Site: brandenburg
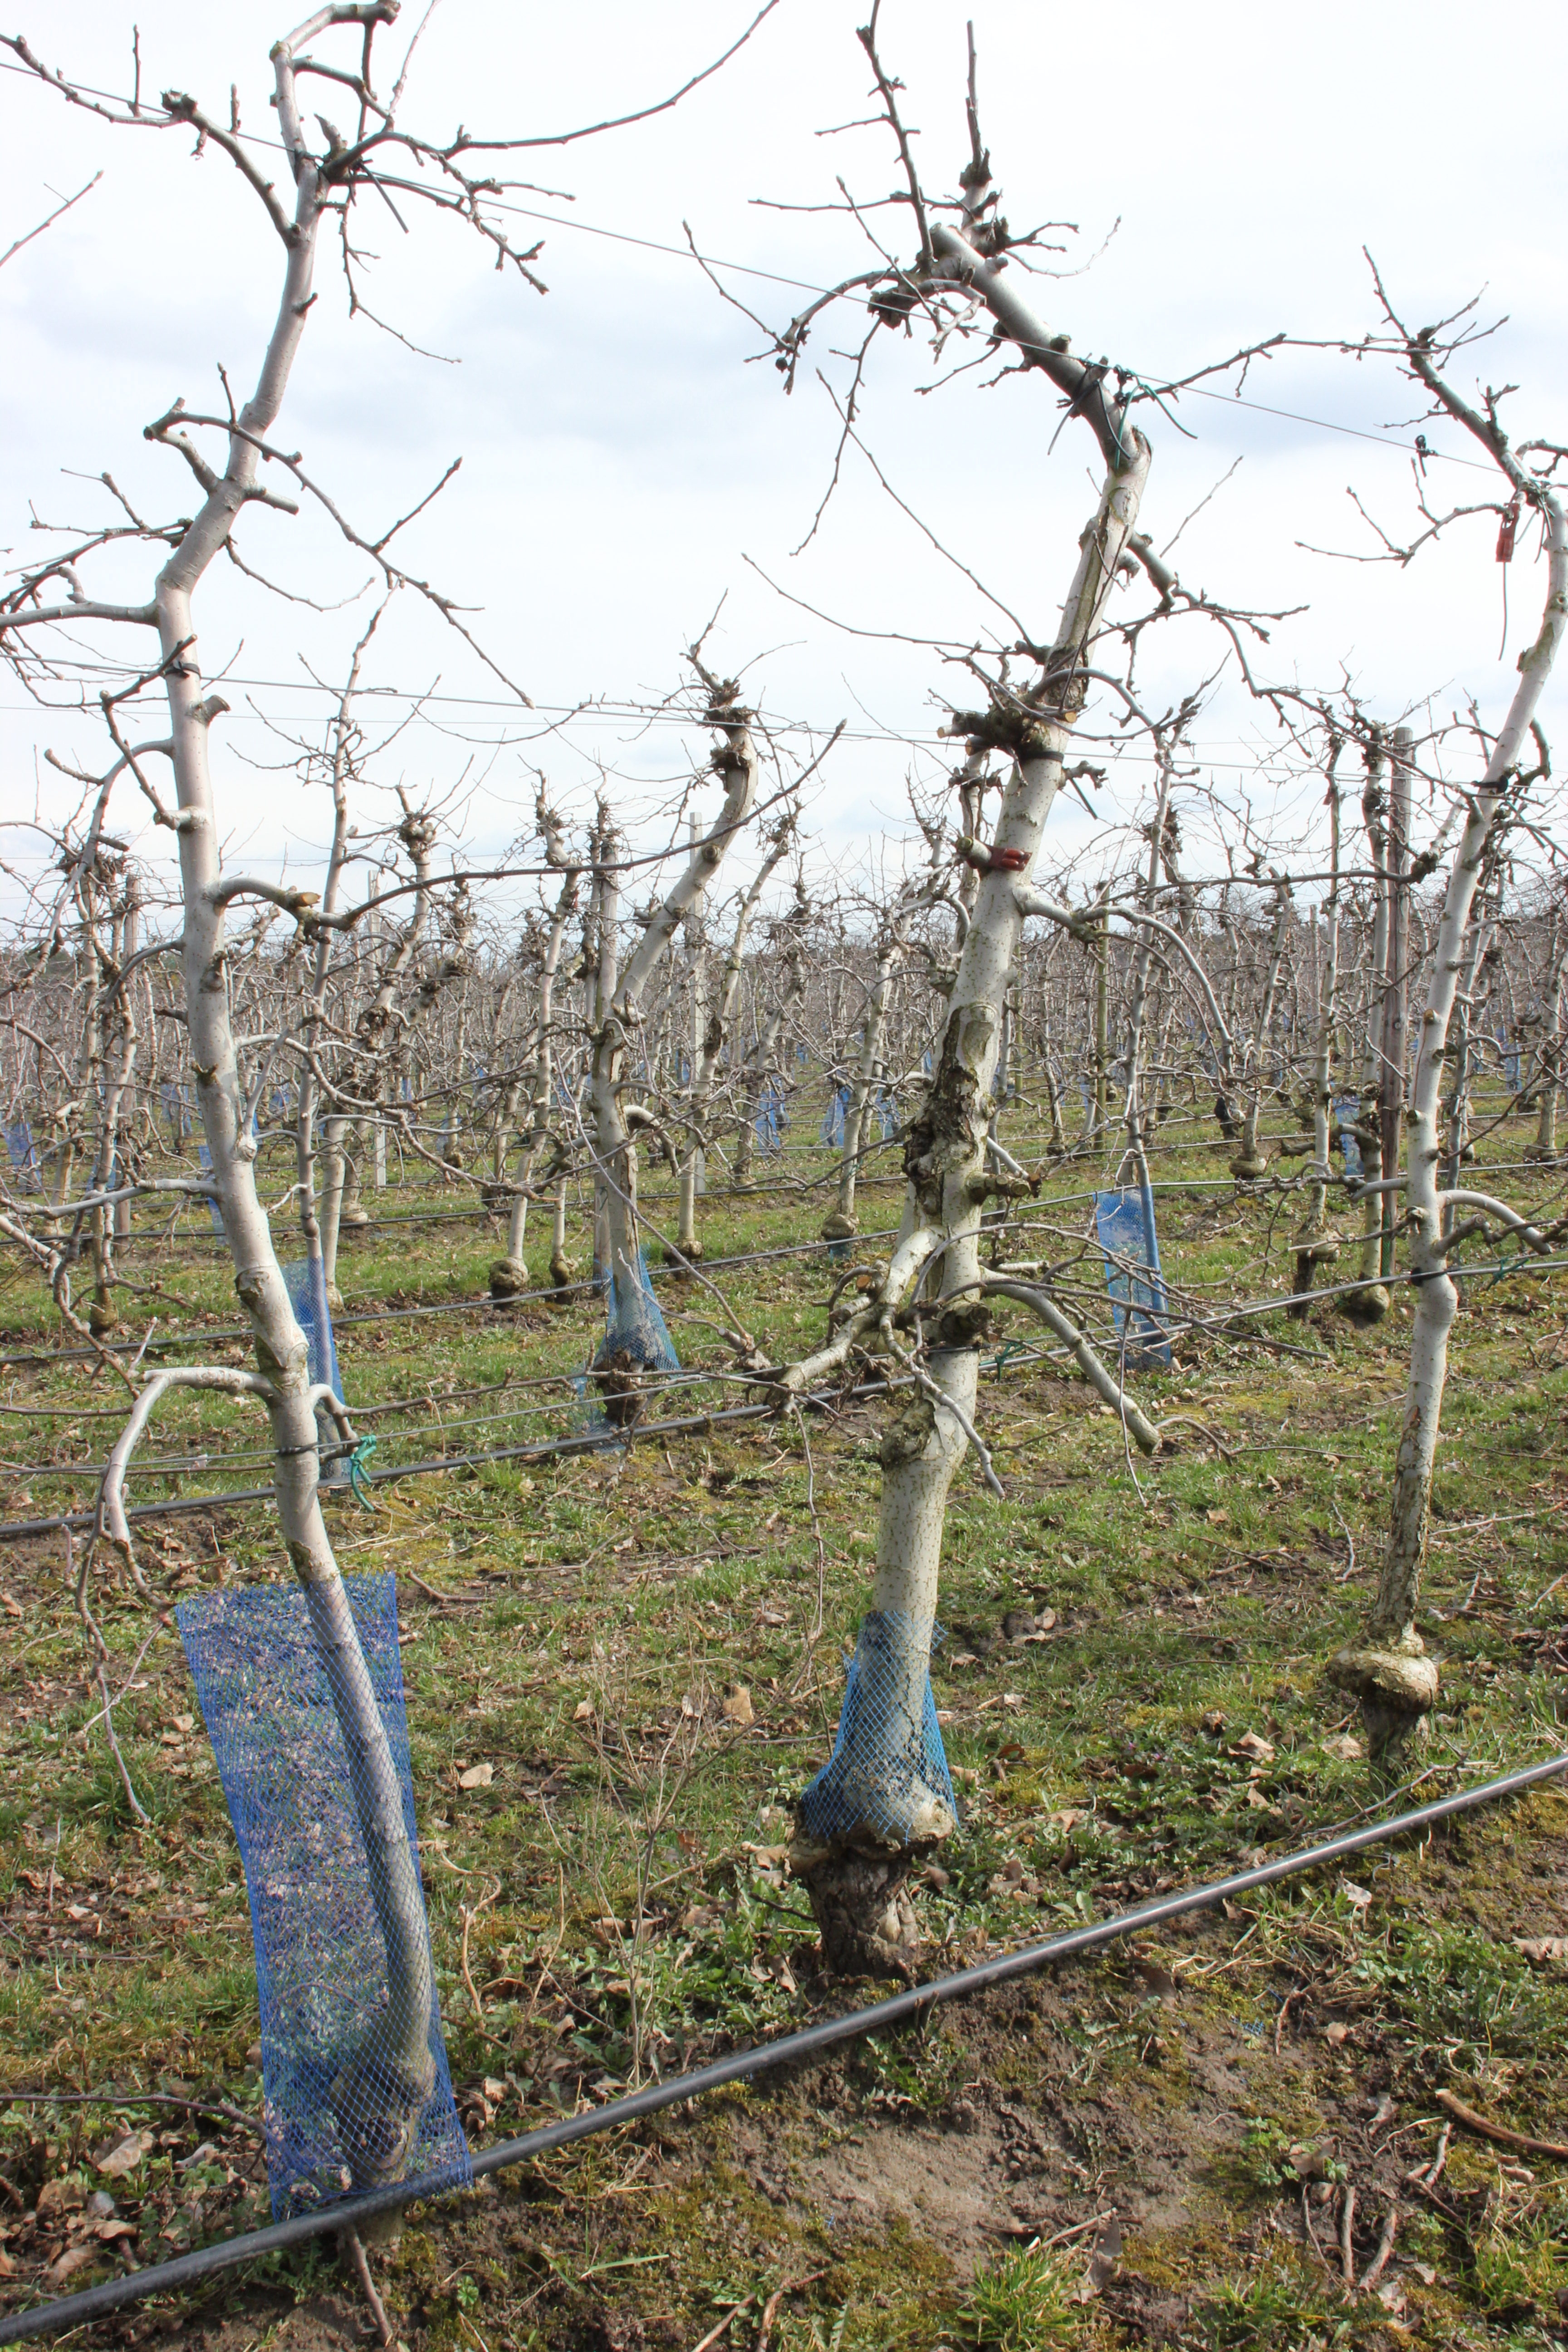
Growth stage (BBCH 01): Bud development